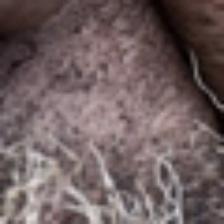
Label: faces